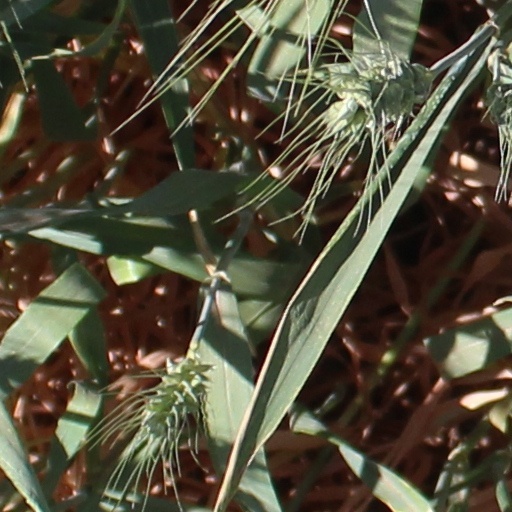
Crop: wheat